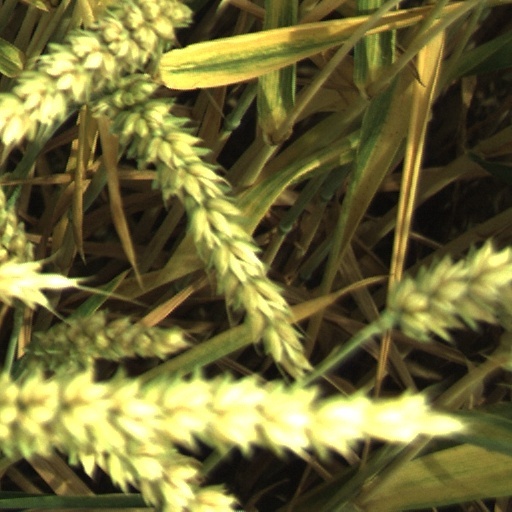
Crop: wheat